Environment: real
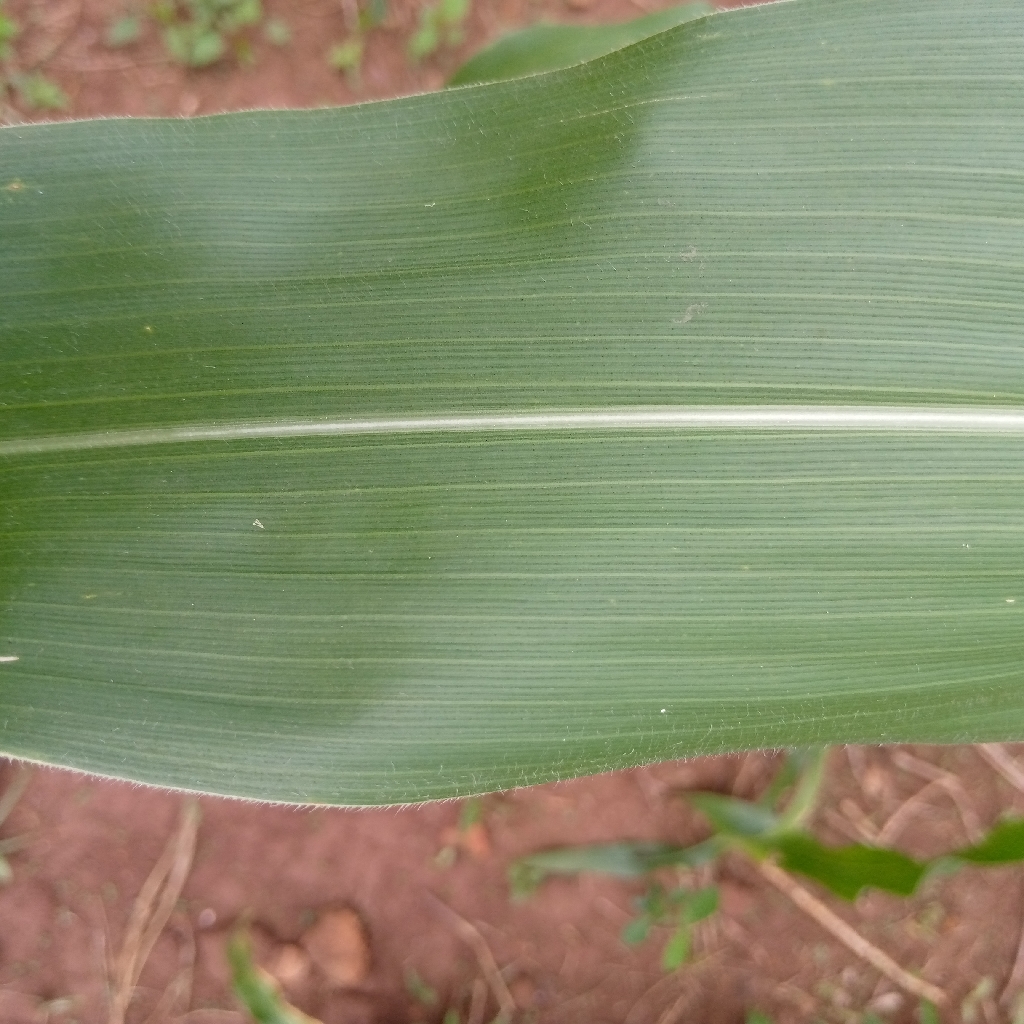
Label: healthy